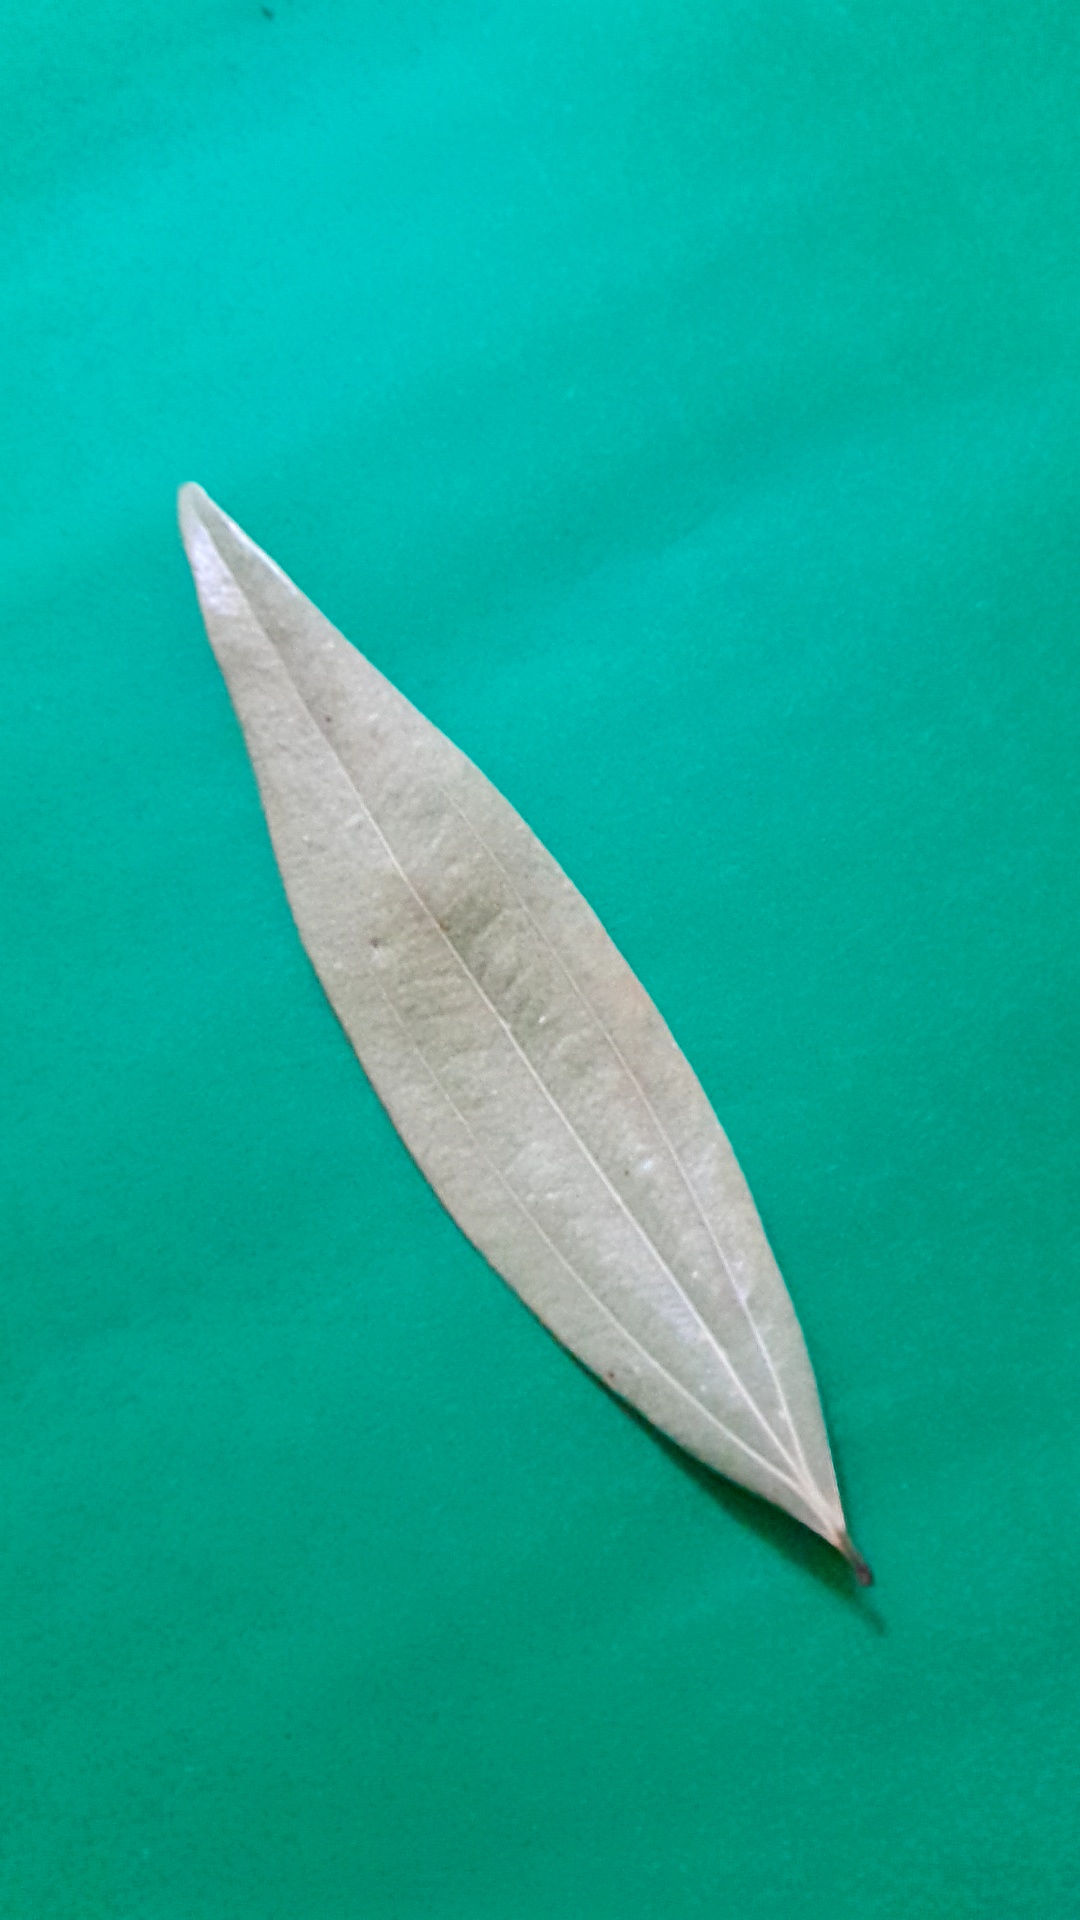
Label: Dry Leaf